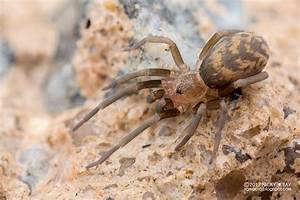
Label: spider